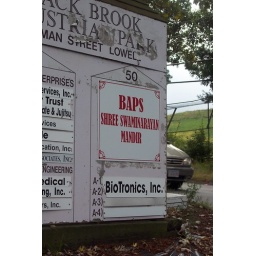
A sign in Chelmsford, MA, home to BAPS.